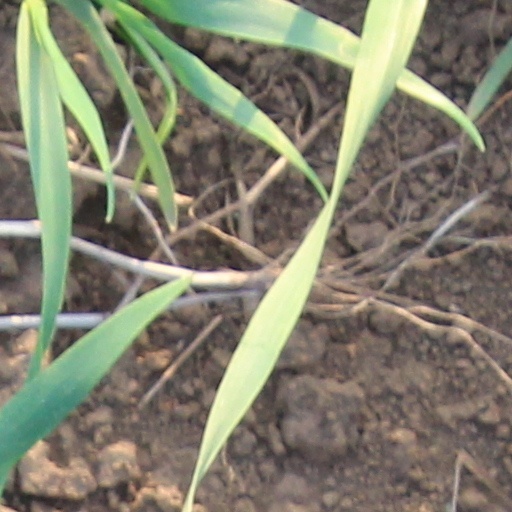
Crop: wheat